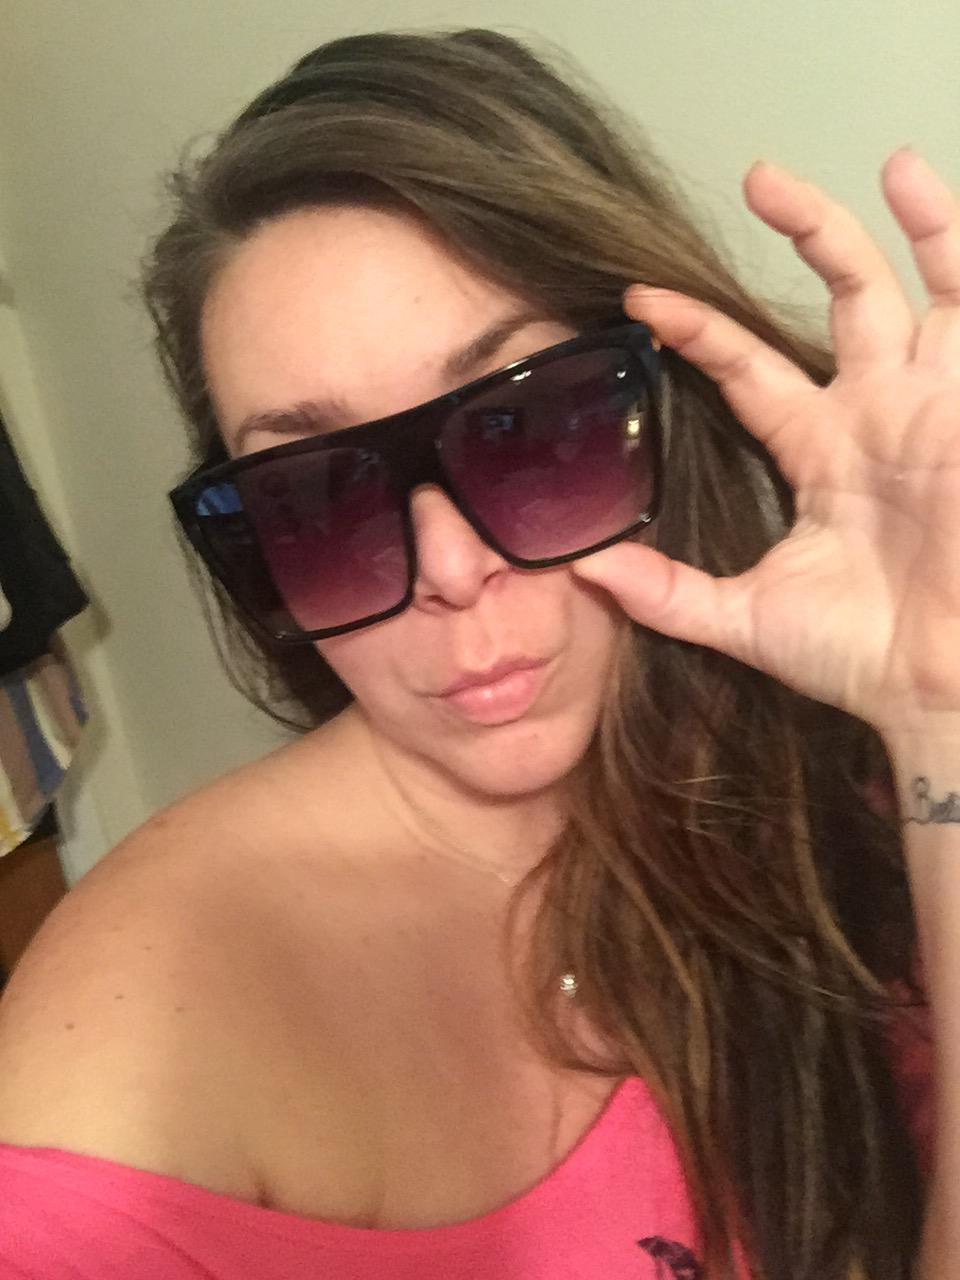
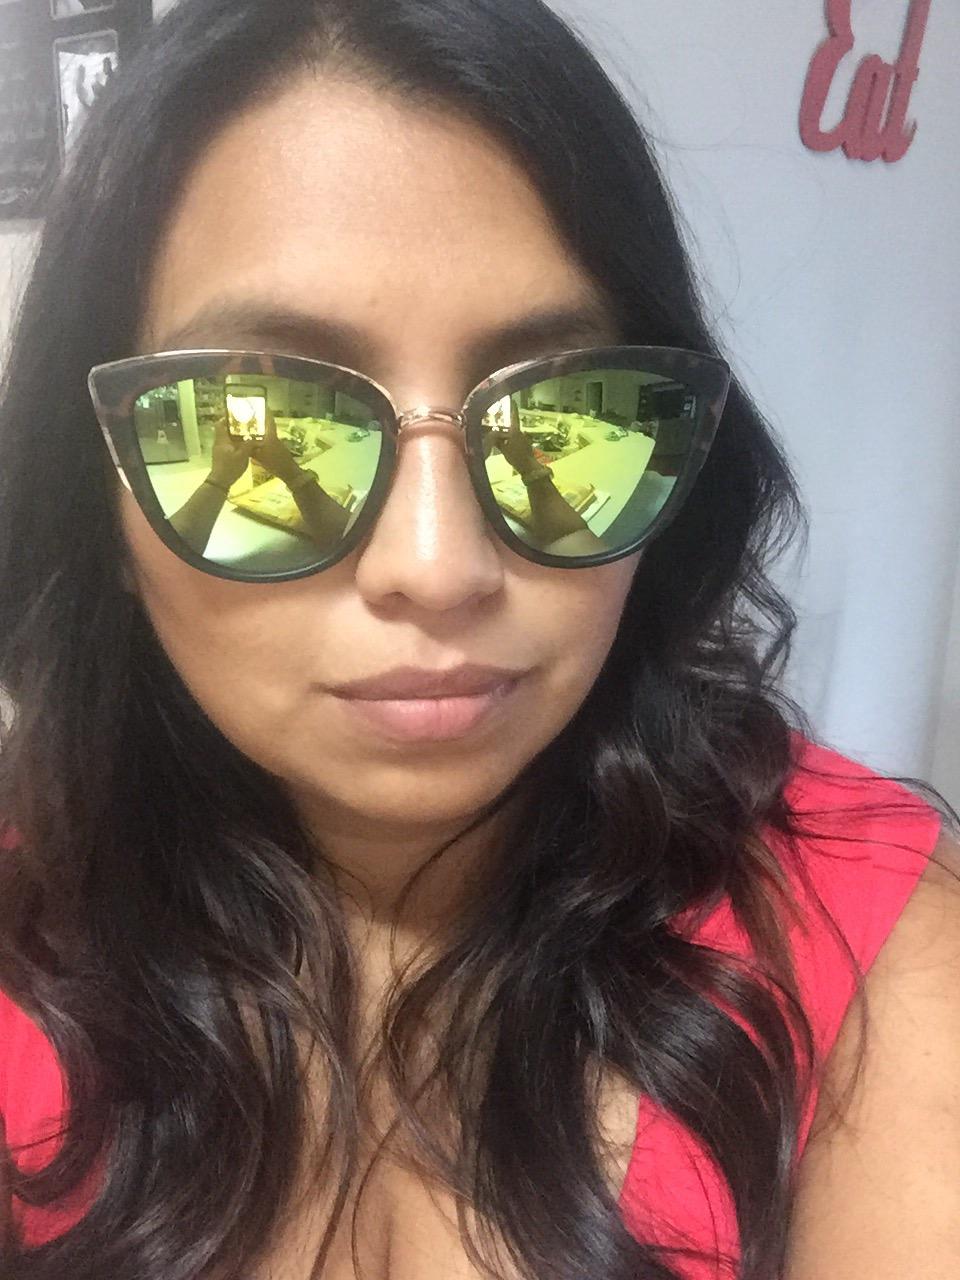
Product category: accessories_sunglasses
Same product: no